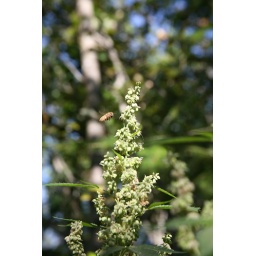
Bee buzzing around a male Purps cannabis plant